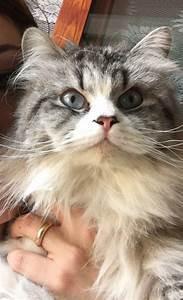
cat